Chichester School District

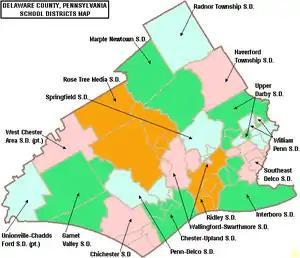

The Chichester School District (CSD) is a suburban public school district located in southeastern Delaware County, Pennsylvania. It encompasses approximately , covering the Boroughs of Marcus Hook, Trainer, Lower Chichester Township, and Upper Chichester Township in Delaware County. According to 2000 federal census data, Chichester School District serves a resident population of 24,648. In 2009, the district residents’ per capita income was $20,972, while the median family income was $57,240. In the Commonwealth, the median family income was $49,501 and the United States median family income was $49,445 in 2010.